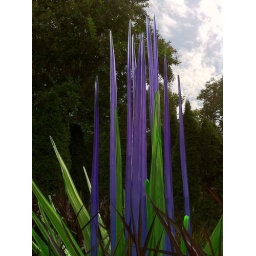
Purple spears and green grass which looked perfectly natural surrounded by the colorful flora here.